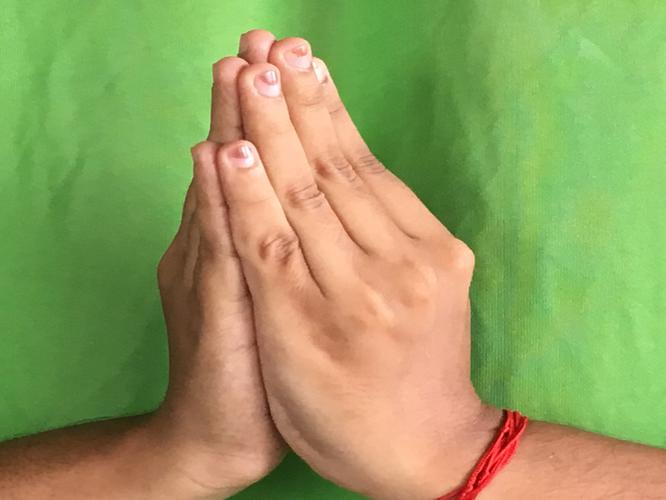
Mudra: Kapotham
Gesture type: double_hand